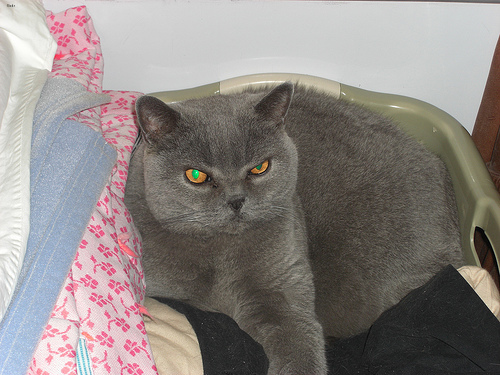
Animal: cat
Breed: British Shorthair